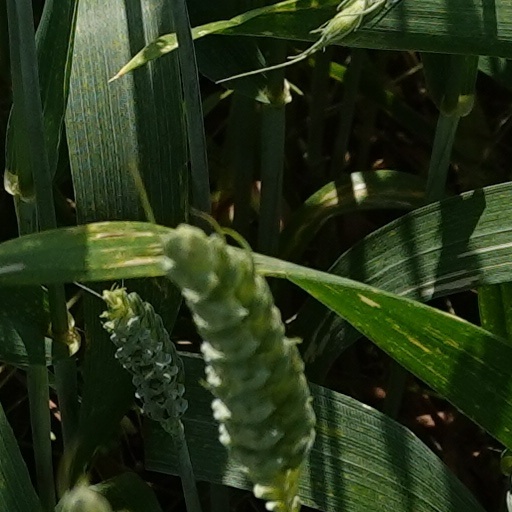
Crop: wheat